TMEM81

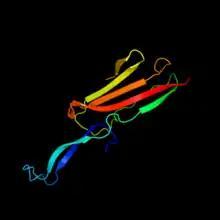
TMEM81 predicted tertiary structure (Phyre2)

The tertiary structure of TMEM81 has been predicted using izumo sperm-egg fusion protein 1 as a template. The image on the right depicts a model of residues 19 to 152 with 97.3% confidence with 56% coverage obtained using Phyre2. The red-to-blue color gradation indicates the N- to C-terminus directionality of the structure.